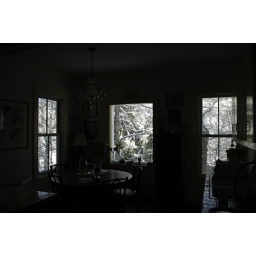
kitchen in the waterfall house